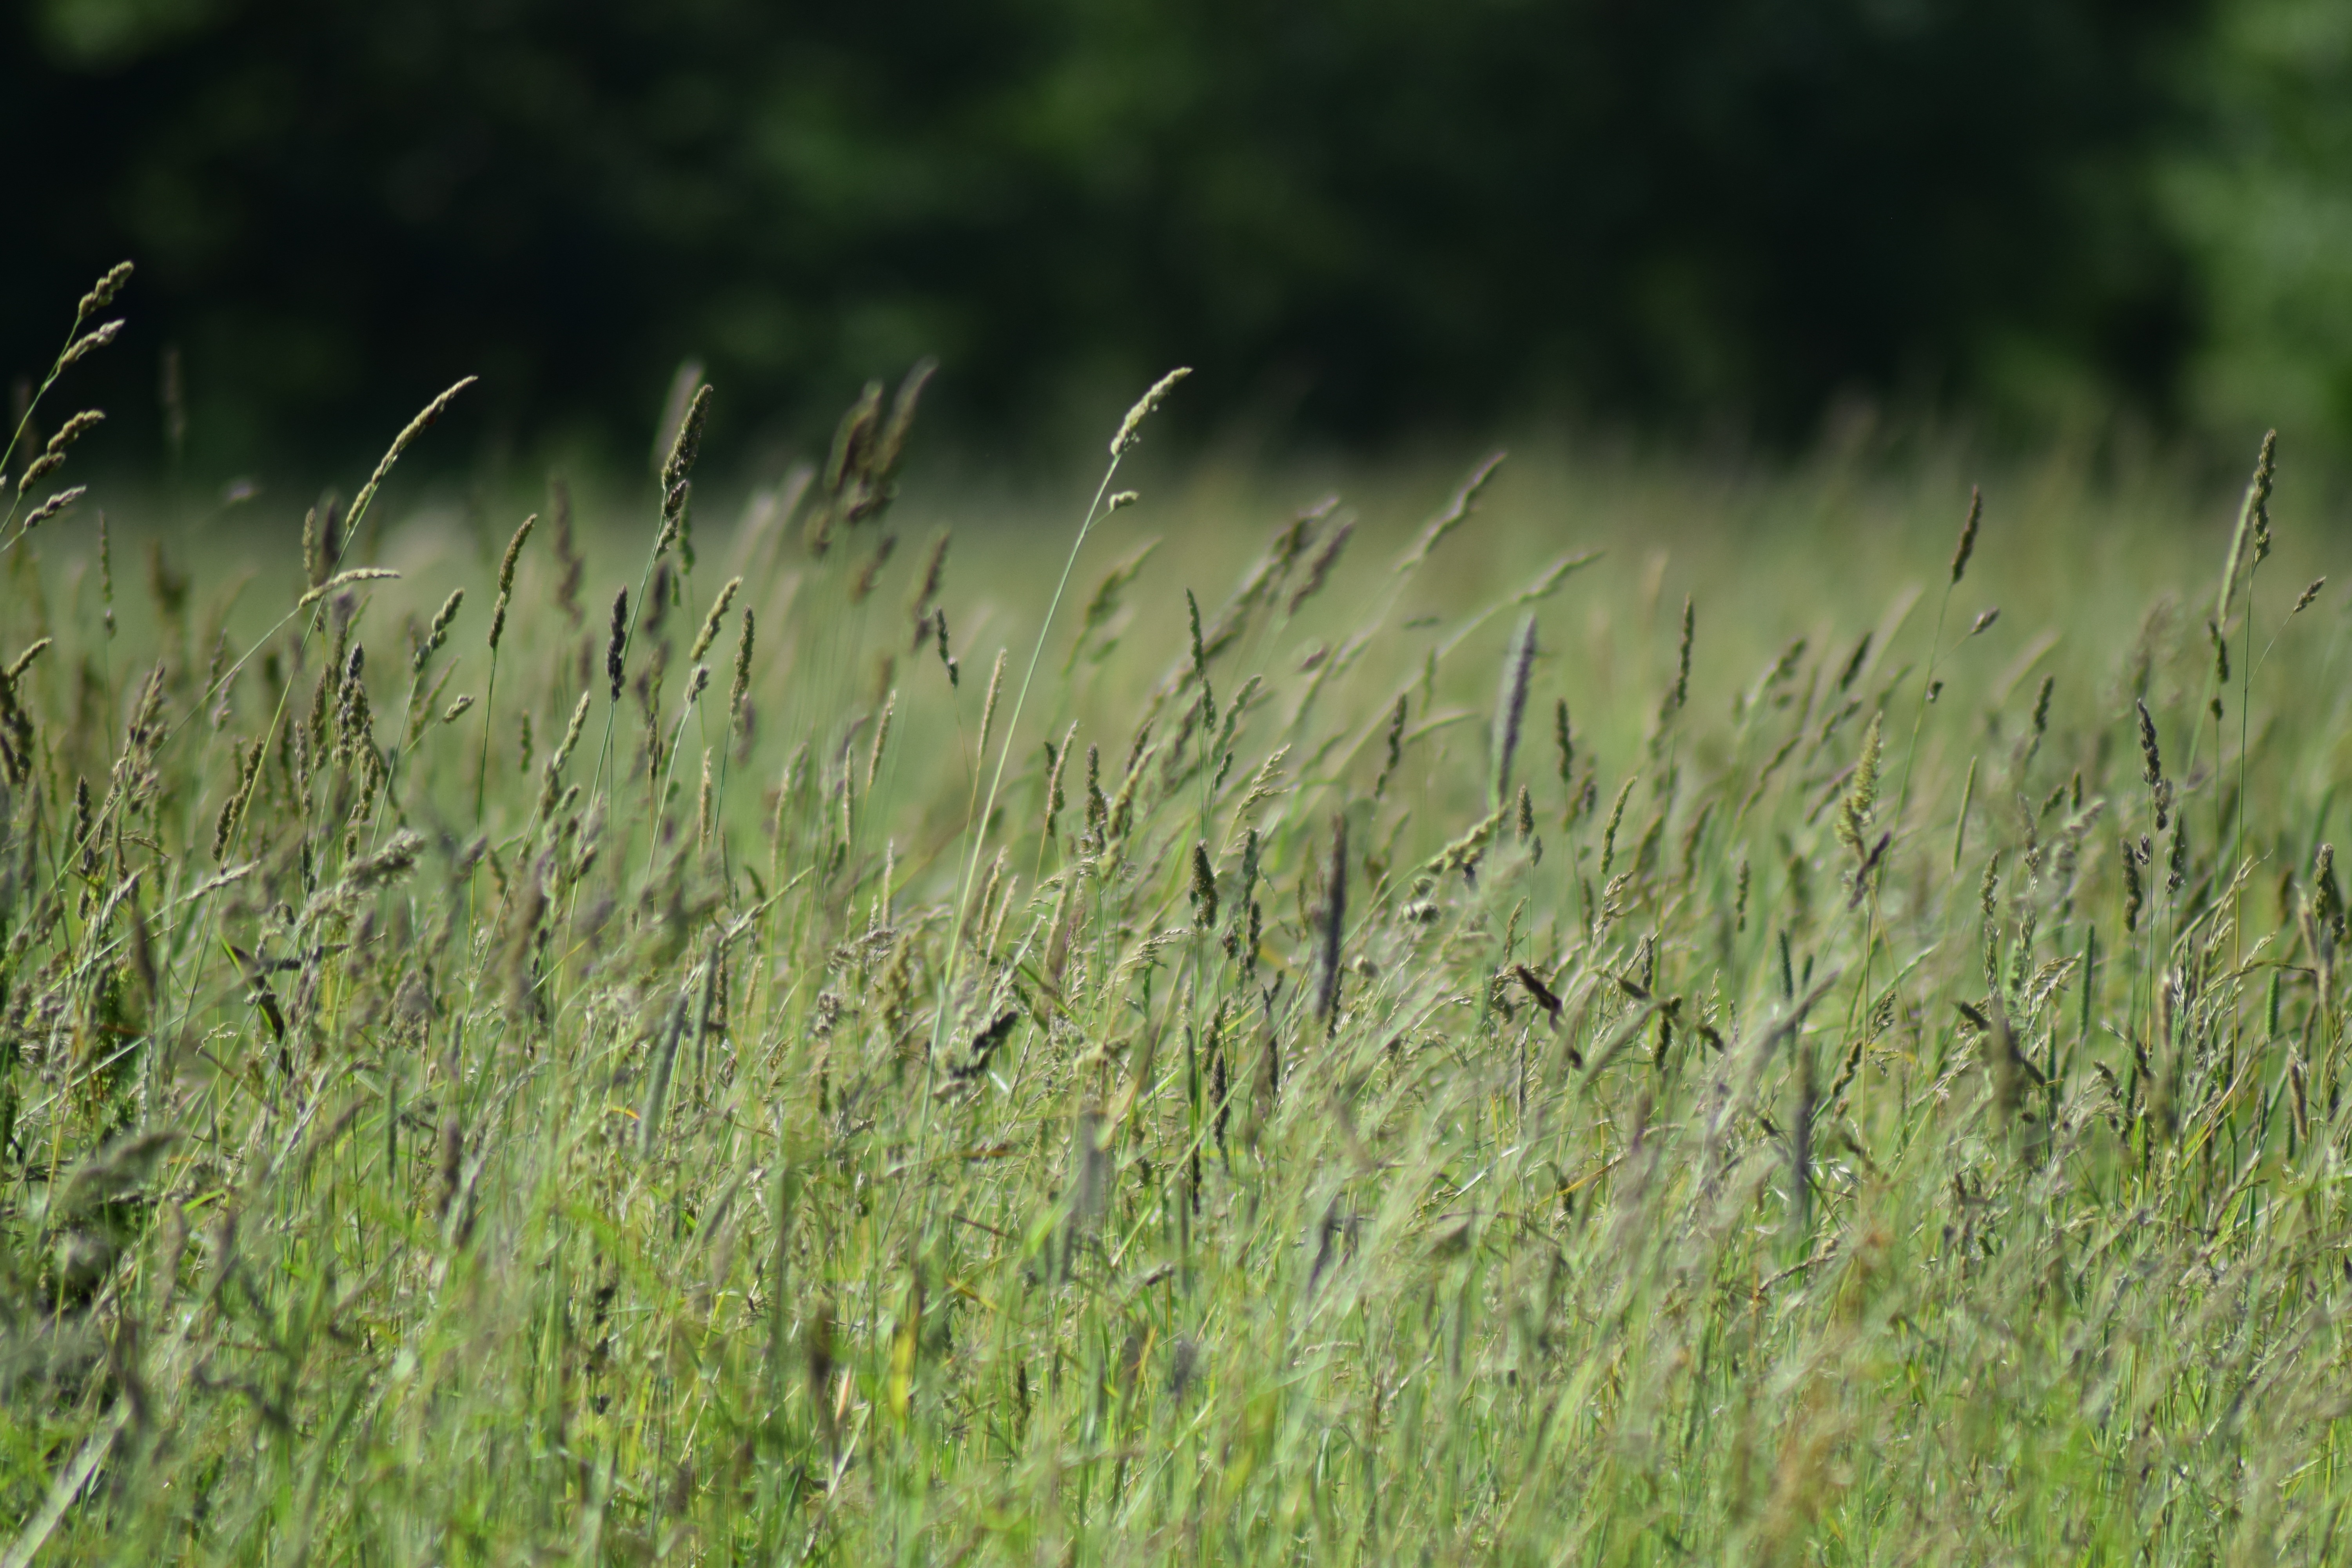
grass, plant, field, lawn, meadow, prairie, countryside, leaf, flower, summer, green, pasture, soil, flora, outdoors, grassland, summertime, habitat, ecosystem, flowering plant, grass family, land plant